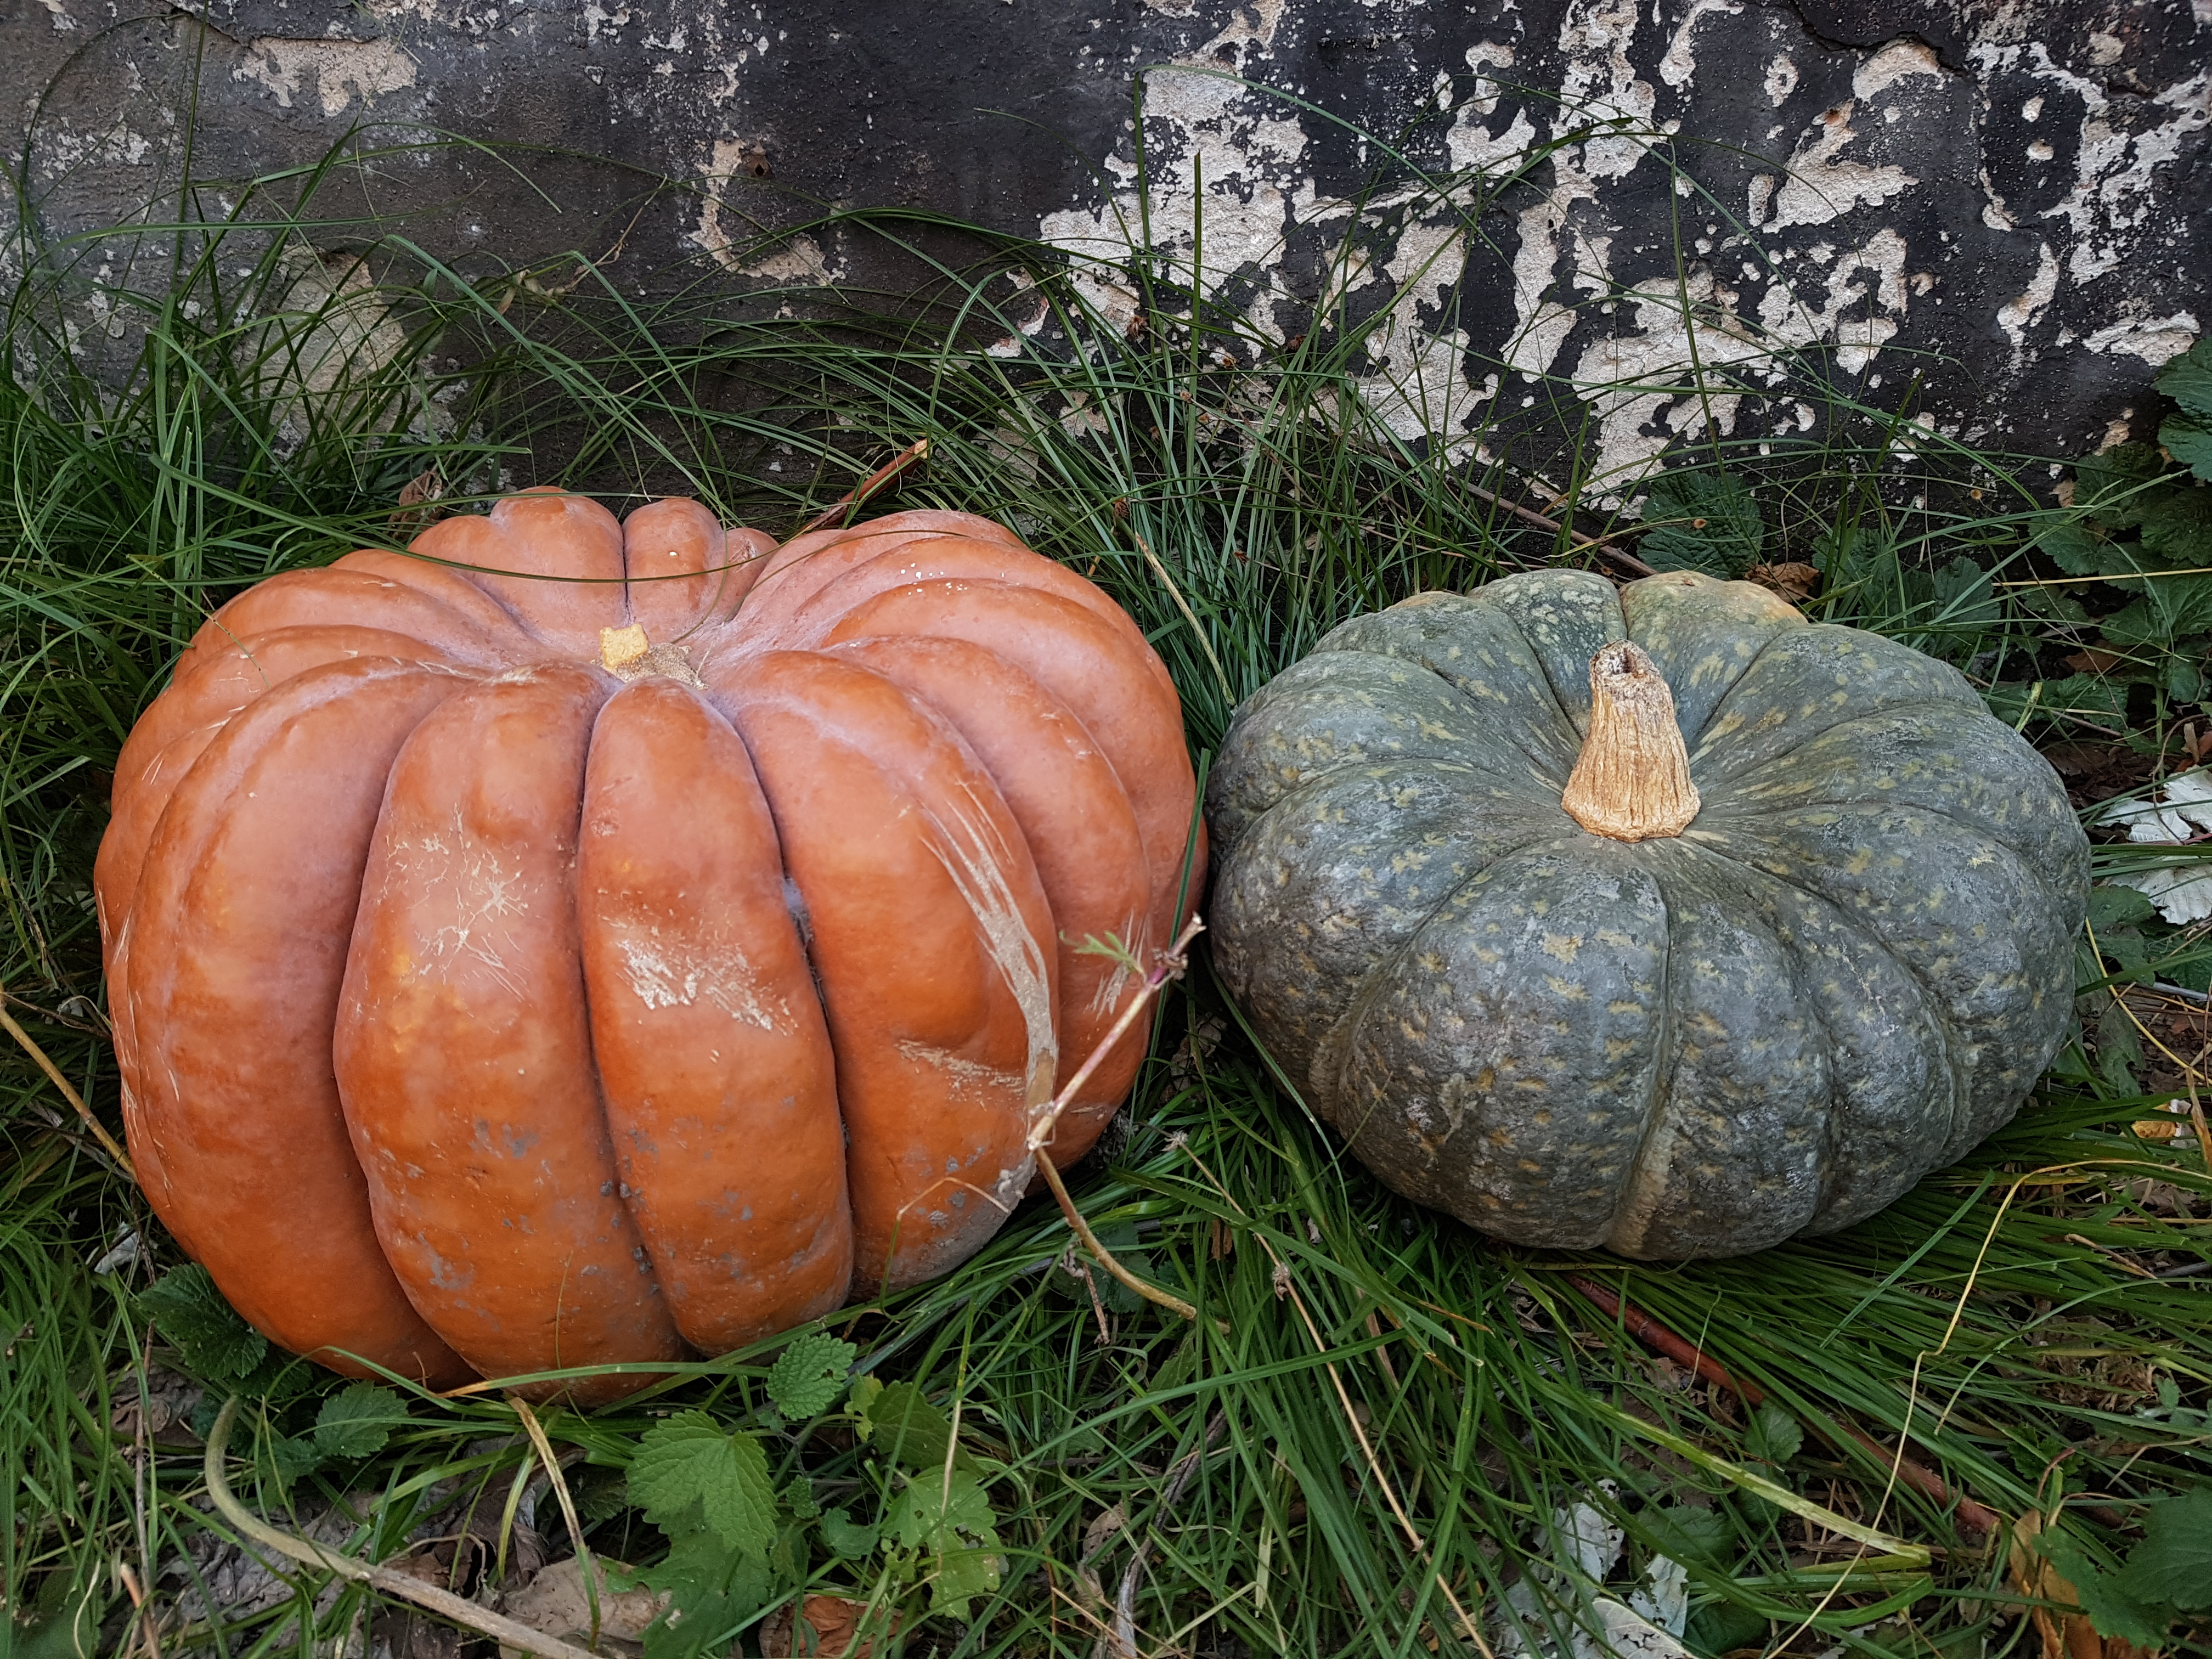
red leaves, strawberry leaves, grass, wall, autumn, harvest, winter squash, cucurbita, pumpkin, calabaza, gourd, vegetable, cucumber gourd and melon family, squash, produce